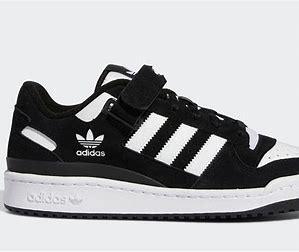
Brand: adidas
Model: Forum Skate